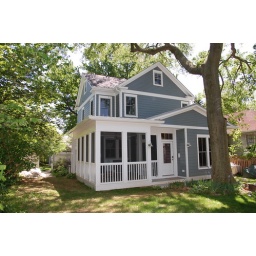
Shady house under tree